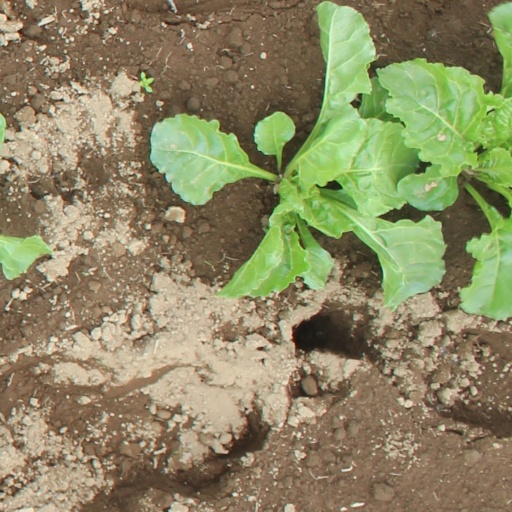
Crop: sugar beet